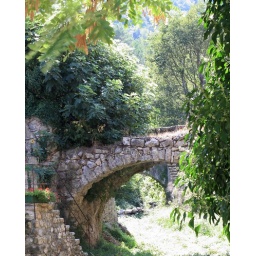
bridge over field 017